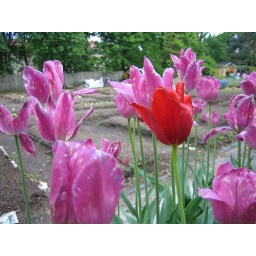
this lone red tulip in a bed of fuchsia tulips demanded the eye's attention.